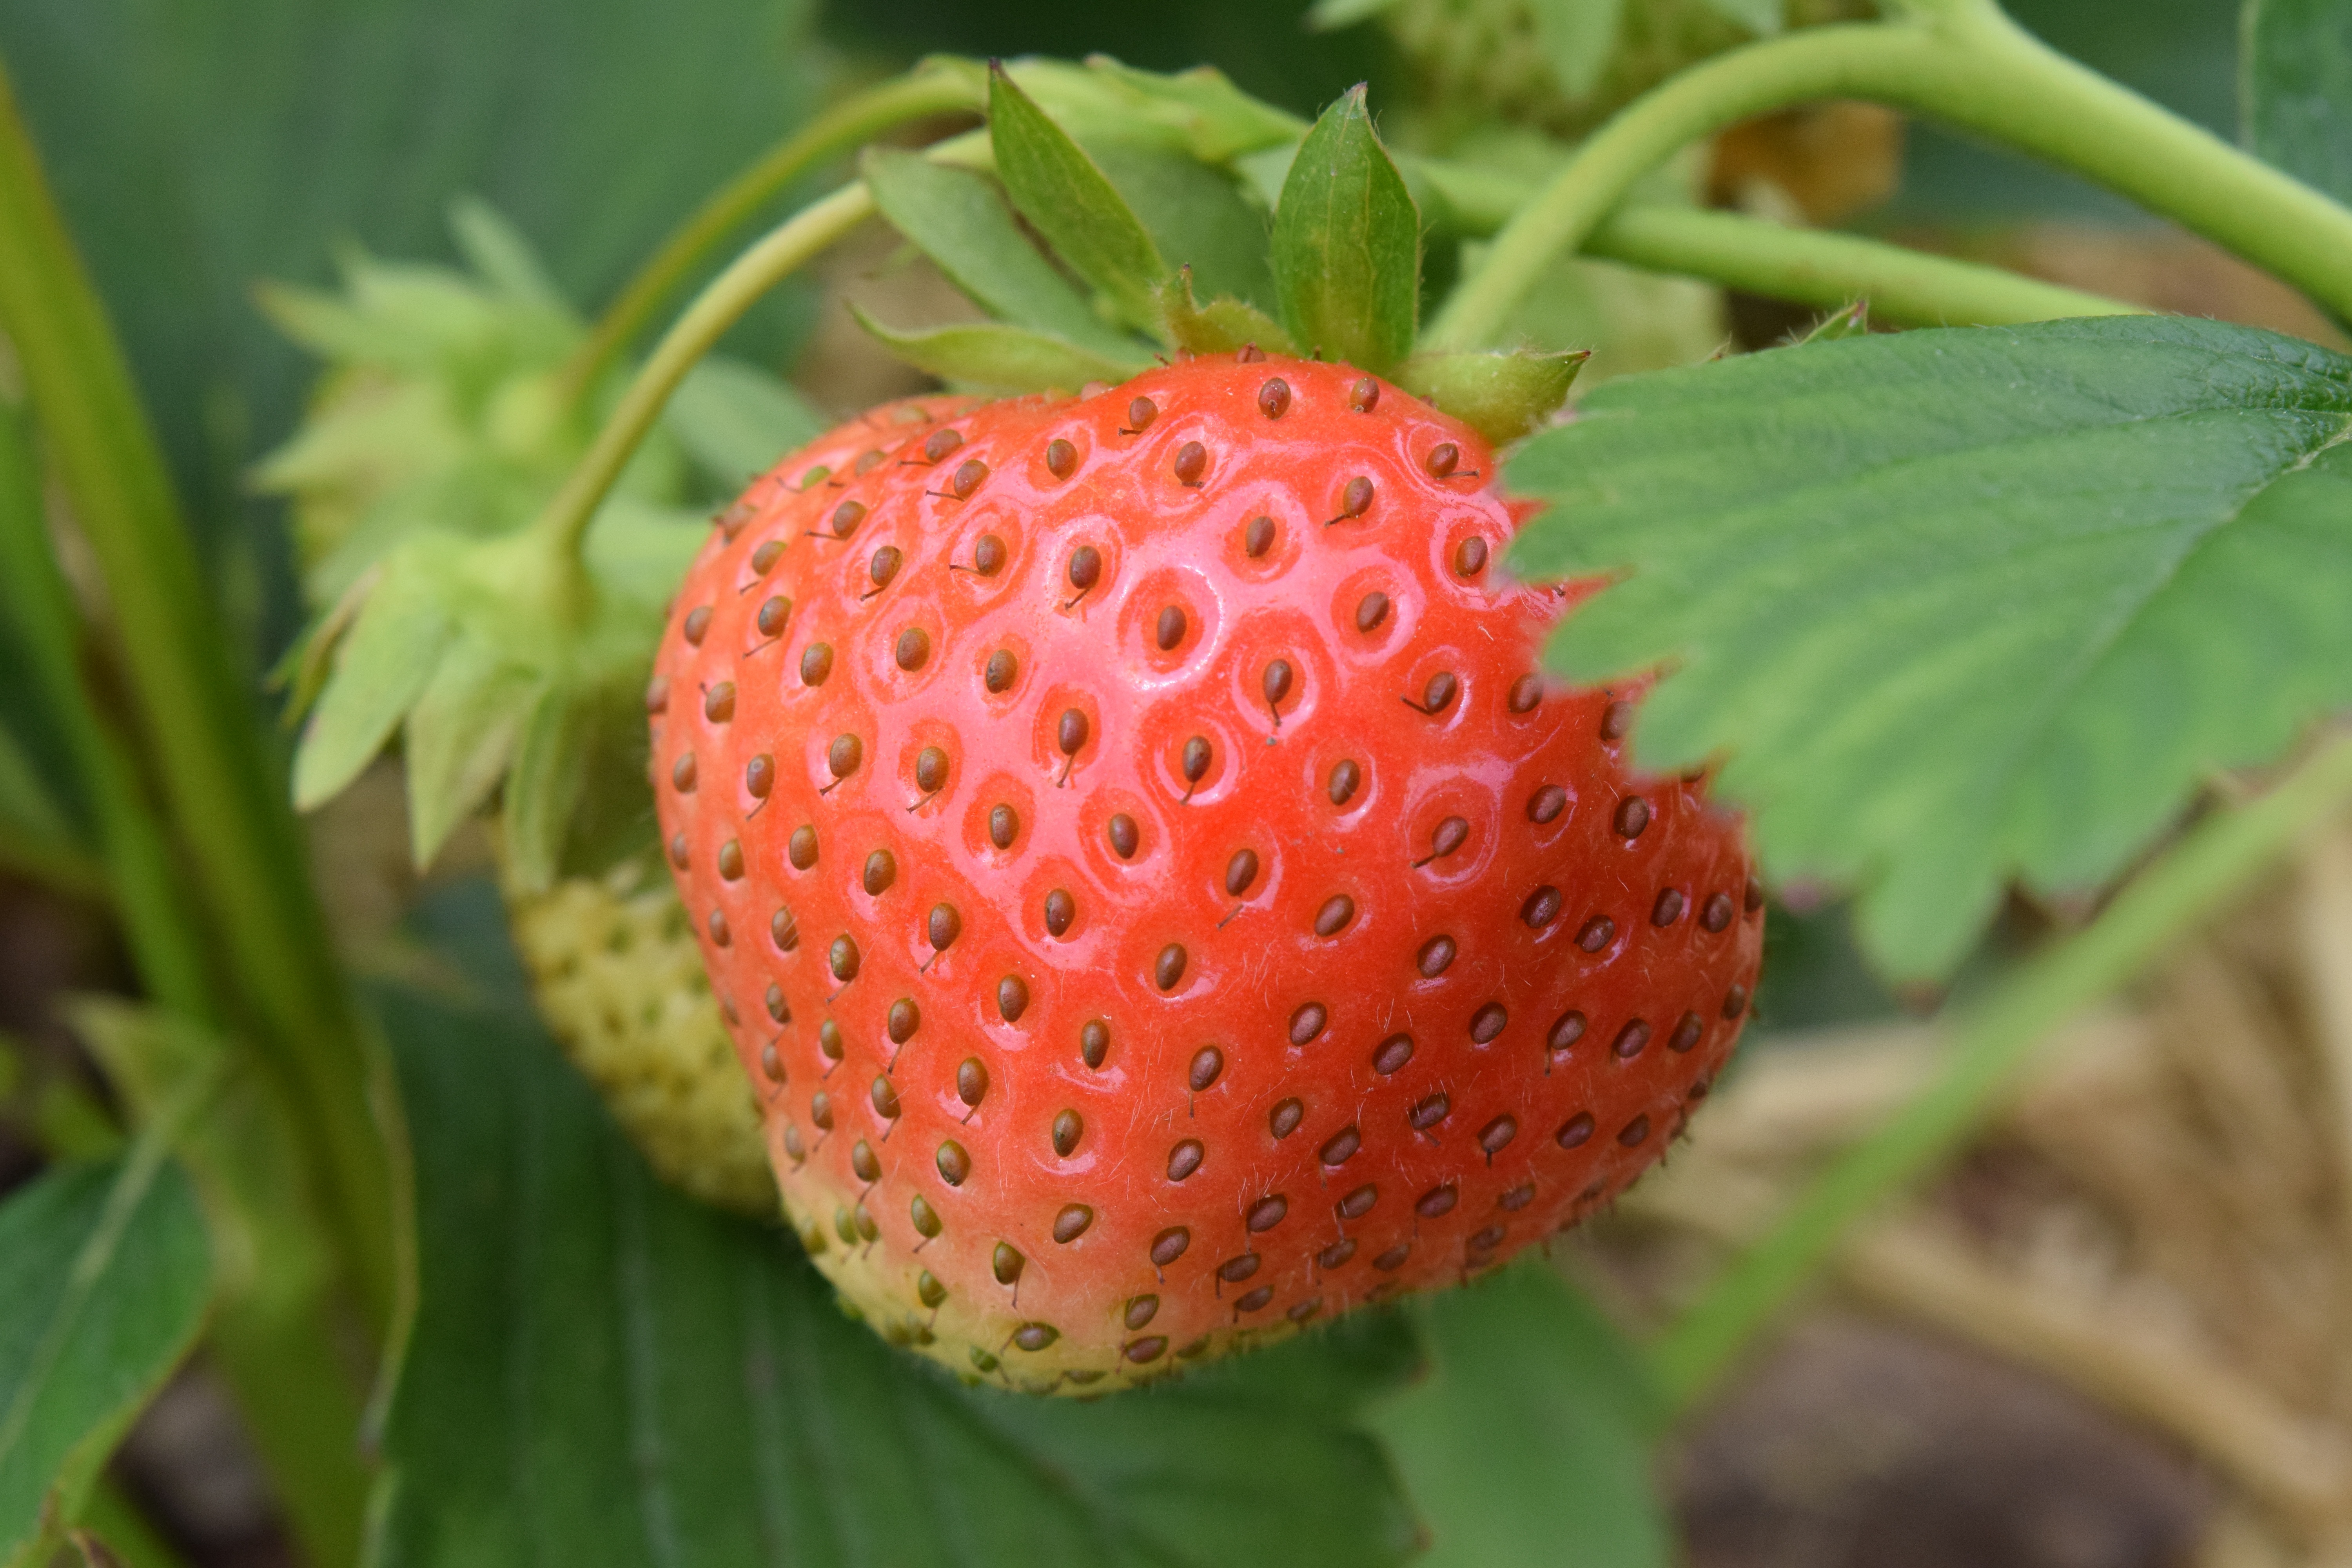
plant, fruit, sweet, flower, summer, food, red, produce, garden, close, flora, delicious, strawberry, strawberries, benefit from, flowering plant, strawberry plant, land plant